2014 Penn State Nittany Lions football team

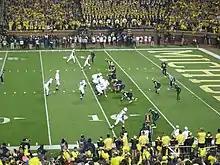
Penn State on offense during the game against Michigan

Opening the game with the ball, Penn State's first drive achieved several first downs, but stalled in the red zone; Sam Ficken made a 35-yard field goal to give Penn State an early lead. Michigan moved the ball down the field on their next drive, and shortly after entering Penn State territory, Devin Gardner threw a pass downfield which went through the hands of Penn State's Ryan Keiser, and into the arms of Devin Funchess for a touchdown. In the waning minutes of the first quarter, Penn State drove down the field, and was faced with fourth down and two around Michigan's 20 yard line. Initially, Penn State lined up to go for it against the wishes of coach James Franklin due to a staff miscommunication, forcing Penn State to call their second timeout of the half. Ultimately, Ficken pulled Penn State within one point by kicking a 32-yard field goal. At the end of the first quarter, Michigan led 7–6. Early in the second quarter, Gardner tried to set up a screen pass, but the pass was intercepted by Anthony Zettel, and Penn State promptly capitalized with a 10-yard pass from Hackenberg to DaeSean Hamilton. Thereafter, Michigan drove down the field on an extended drive, and settled for a 45-yard field goal to move within three points. The first punt of the game occurred on the subsequent drive, when Penn State achieved only one first down, and Gulla punted. Michigan punted on their next drive as well, giving the ball back to Penn State at the end of the first half. Penn State did not score, and Penn State led 13–10 at halftime. The teams exchanged punts to start the second half. Michigan moved the ball into Penn State territory on their next drive, but when faced with a fourth down and three, their pass was incomplete, and they turned the ball over on downs. Penn State's next drive stalled around Michigan's 40 yard line; instead of attempting a field goal or punting, Penn State faked a punt, and lost yardage on the play, thus giving the ball back to Michigan with good field position. Michigan failed to capitalize, and punted; during their series, quarterback Devin Gardner left the game with an apparent injury, and was helped off the field. Penn State took over from the five yard line. Hackenberg threw an interception when Michigan blitzed on Penn State's ensuing drive, and Michigan was set up inside Penn State's 30 yard line. Michigan took the field with Russell Bellomy at quarterback, taking his first collegiate snaps. Perhaps consequently, they were forced to settle for a field goal attempt, which they made to tie the game at 13. Penn State's next drive failed to achieve any positive yardage, and after a 26-yard punt, Michigan took the field again with Bellomy at quarterback, already in Penn State territory. Unwilling to throw the football, Penn State's defense held Michigan's rushing attack in check, and they once again punted. At the end of the third quarter, the score was tied at 13. Penn State's offense was just as stagnant, and they punted once again. Gardner returned to the game on the next drive for Michigan. Concurrently, Michigan moved into field goal range via the passing game, and Wile made a 37-yard field goal to take the lead 16–13. On Penn State's ensuing drive, they were forced to punt after having their drive stall near midfield. Michigan sought to burn the clock on their subsequent drive, and did run it down to 3:57 remaining before an incomplete pass on third down forced a punt. Penn State took over at the eight yard line with 3:44 remaining in regulation. An intentional grounding penalty decimated the drive, forcing a third down and 19 from which Hackenberg was sacked at the one yard line. Subsequently, they had to burn their second timeout because they could not get lined up to punt the football. Penn State intentionally snapped the ball out of the end zone for a safety to give Michigan an 18–13 lead. Forced to attempt an onside kick in desperation, which they ostensibly recovered at the 33 yard line with 1:41 remaining. However, an offsides penalty was called against Penn State, forcing them to rekick. On their second chance, they were not as fortunate, and Michigan recovered, essentially ending the game, with Michigan winning 18–13.